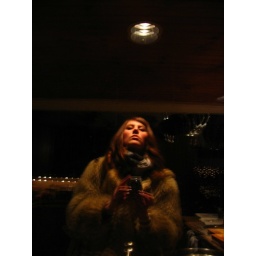
me in the kitchen window